Ayyubid dynasty

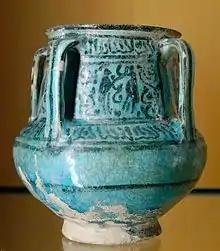
An example of Ayyubid pottery from Egypt

Al-Ashraf's rule in Damascus was stable, but he and the other "emirs" of Syria sought to assert their independence from Cairo. Amid these tensions, al-Ashraf died in August 1237 after a four-month illness and was succeeded by his brother as-Salih Ismail. Two months later, al-Kamil's Egyptian army arrived and besieged Damascus, but as-Salih Ismail had destroyed the suburbs of the city to deny al-Kamil's forces shelter. In 1232, al-Kamil installed his eldest son as-Salih Ayyub to govern Hisn Kayfa, but upon al-Kamil's death in 1238, as-Salih Ayyub disputed the proclamation of younger brother al-Adil II as sultan in Cairo. As-Salih Ayyub eventually occupied Damascus in December 1238, but his uncle Ismail retrieved the city in September 1239. Ismail's cousin an-Nasir Dawud had Ismail detained in Karak in a move to prevent the latter's arrest by al-Adil II. Ismail entered into an alliance with Dawud who released him the following year, allowing him to proclaim himself sultan in place of al-Adil II in May 1240.